Wollaston, Northamptonshire

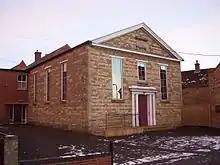
Wollaston Methodist Chapel

Wollaston's first school opened in 1842 and was located in a building next to what is now the Indian restaurant (formerly The Cuckoo pub), opposite Bell End. The school was private and was run by a curate, the Reverend JJ Scott, from his own funds. The school did not come under government control until 1873. The school has moved several times, finally being established on College Street in a building dating from May 1894.